Paper Mario: Color Splash

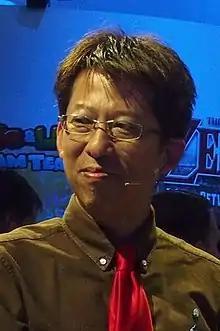
Kensuke Tanabe, the producer of the "Paper Mario" series since 2006

"Paper Mario: Color Splash" was developed by Nintendo and Intelligent Systems. Due to the poor reception of the previous game, "Paper Mario: Sticker Star", Nintendo kept its negative feedback in mind during the development process. The focus of the "Paper Mario" series shifted toward the action-adventure genre with the introduction of "Sticker Star", and Nintendo conceived the notion that the "Mario & Luigi" series would replace "Paper Mario" as the "Mario" franchise's RPG series. This was confirmed by co-producer Risa Tabata at E3 2016, in an interview with "Kotaku"s Stephen Totilio. She also noted how the "Paper Mario" series will focus more on "puzzle-solving [and] humor" over its gameplay elements. In addition to the genre shift, some gameplay elements were altered to address criticisms of the previous games. For example, the storyline added additional layers to improve its complexity by focusing on the relationship between Mario and his allies; the card system also had more depth via a larger inventory and a new hint system, due to critics expressing frustration with its extreme limitations in "Sticker Star".